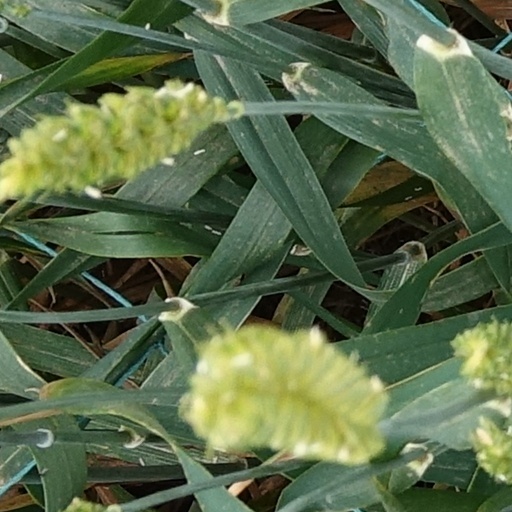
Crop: wheat